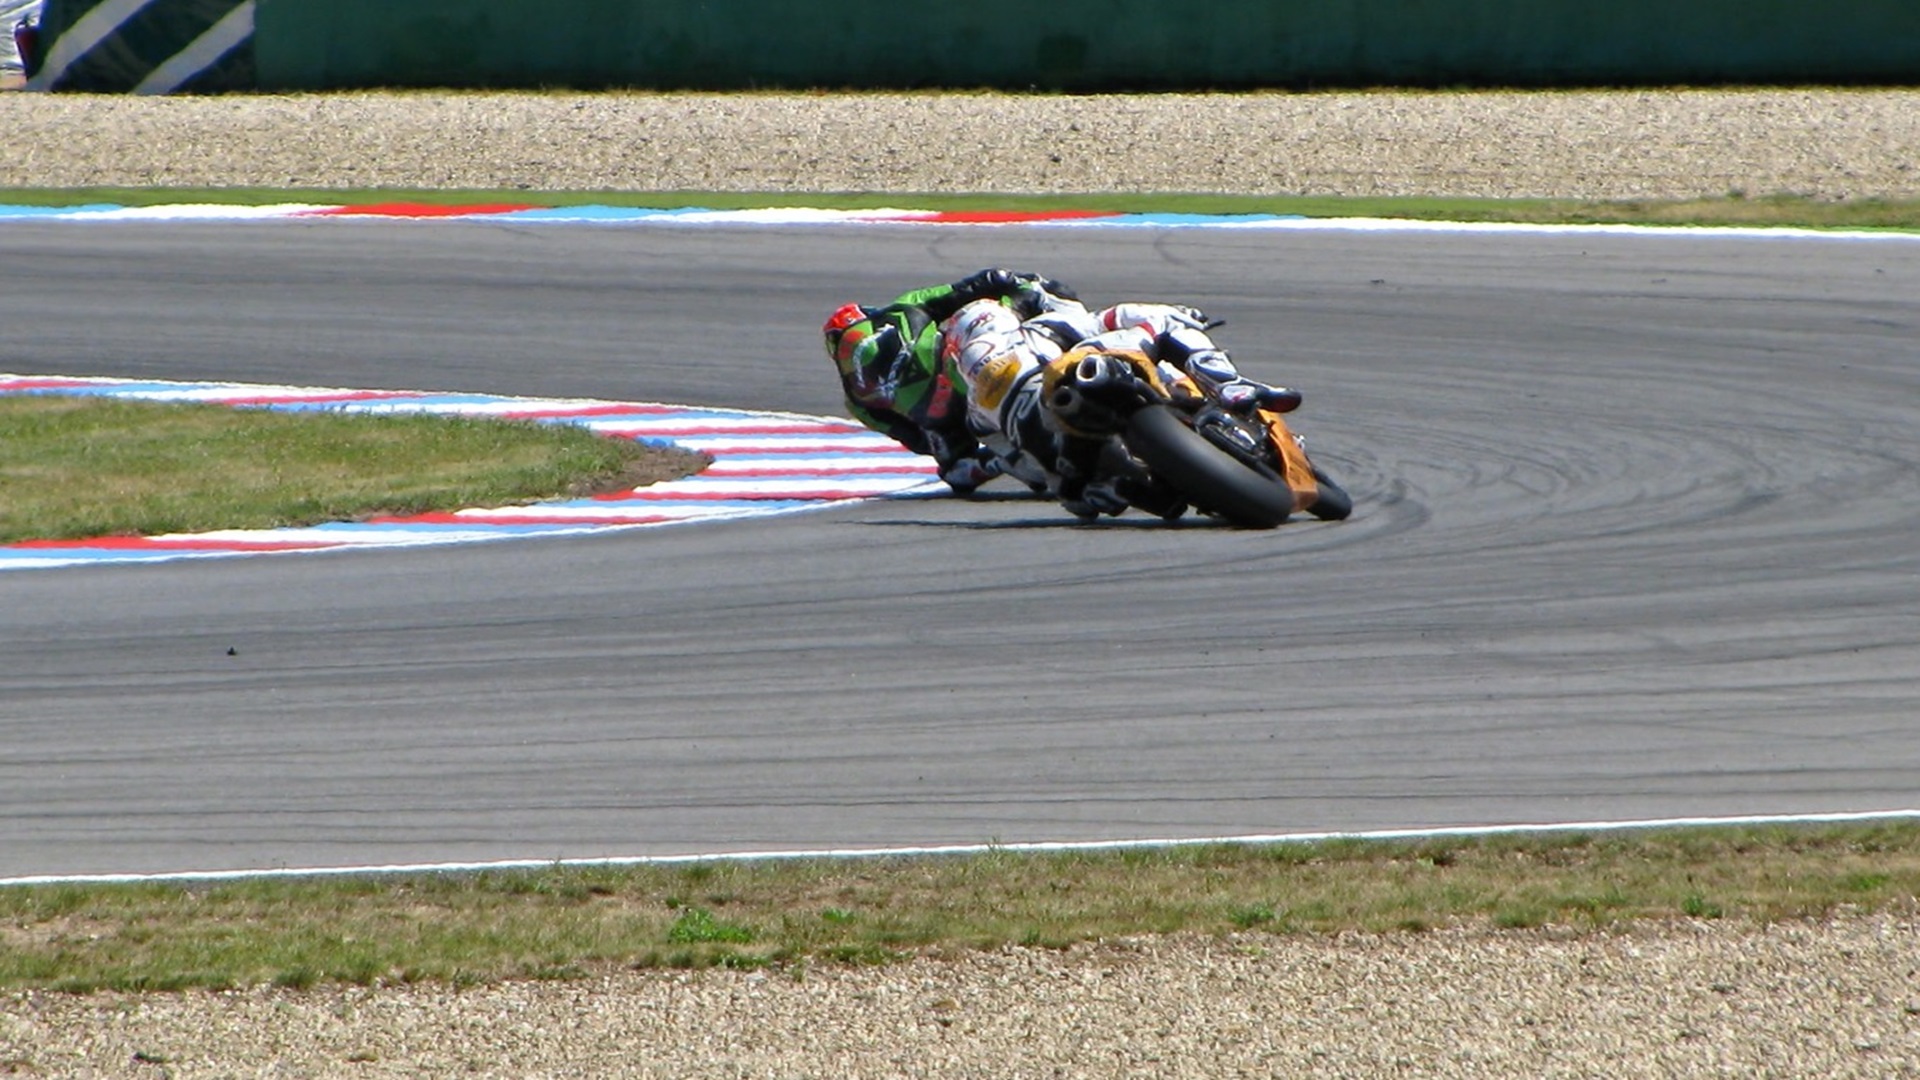
motorcycle, grand prix motorcycle racing, motorcycle racer, superbike racing, race track, road racing, racing, endurance racing motorsport, motorsport, vehicle, motorcycle racing, sports, track racing, asphalt, motorcycling, auto racing, competition event, isle of man tt, lap, automotive tire, car, championship, sport venue